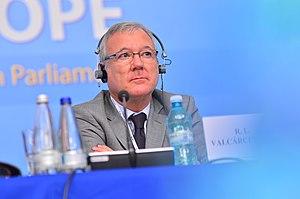
José Bono Martínez [ xoˈse ˈβono maɾˈtines] est un homme d'État espagnol membre du Parti socialiste ouvrier espagnol, né le 14 décembre 1950 à Salobre dans la province d'Albacete.